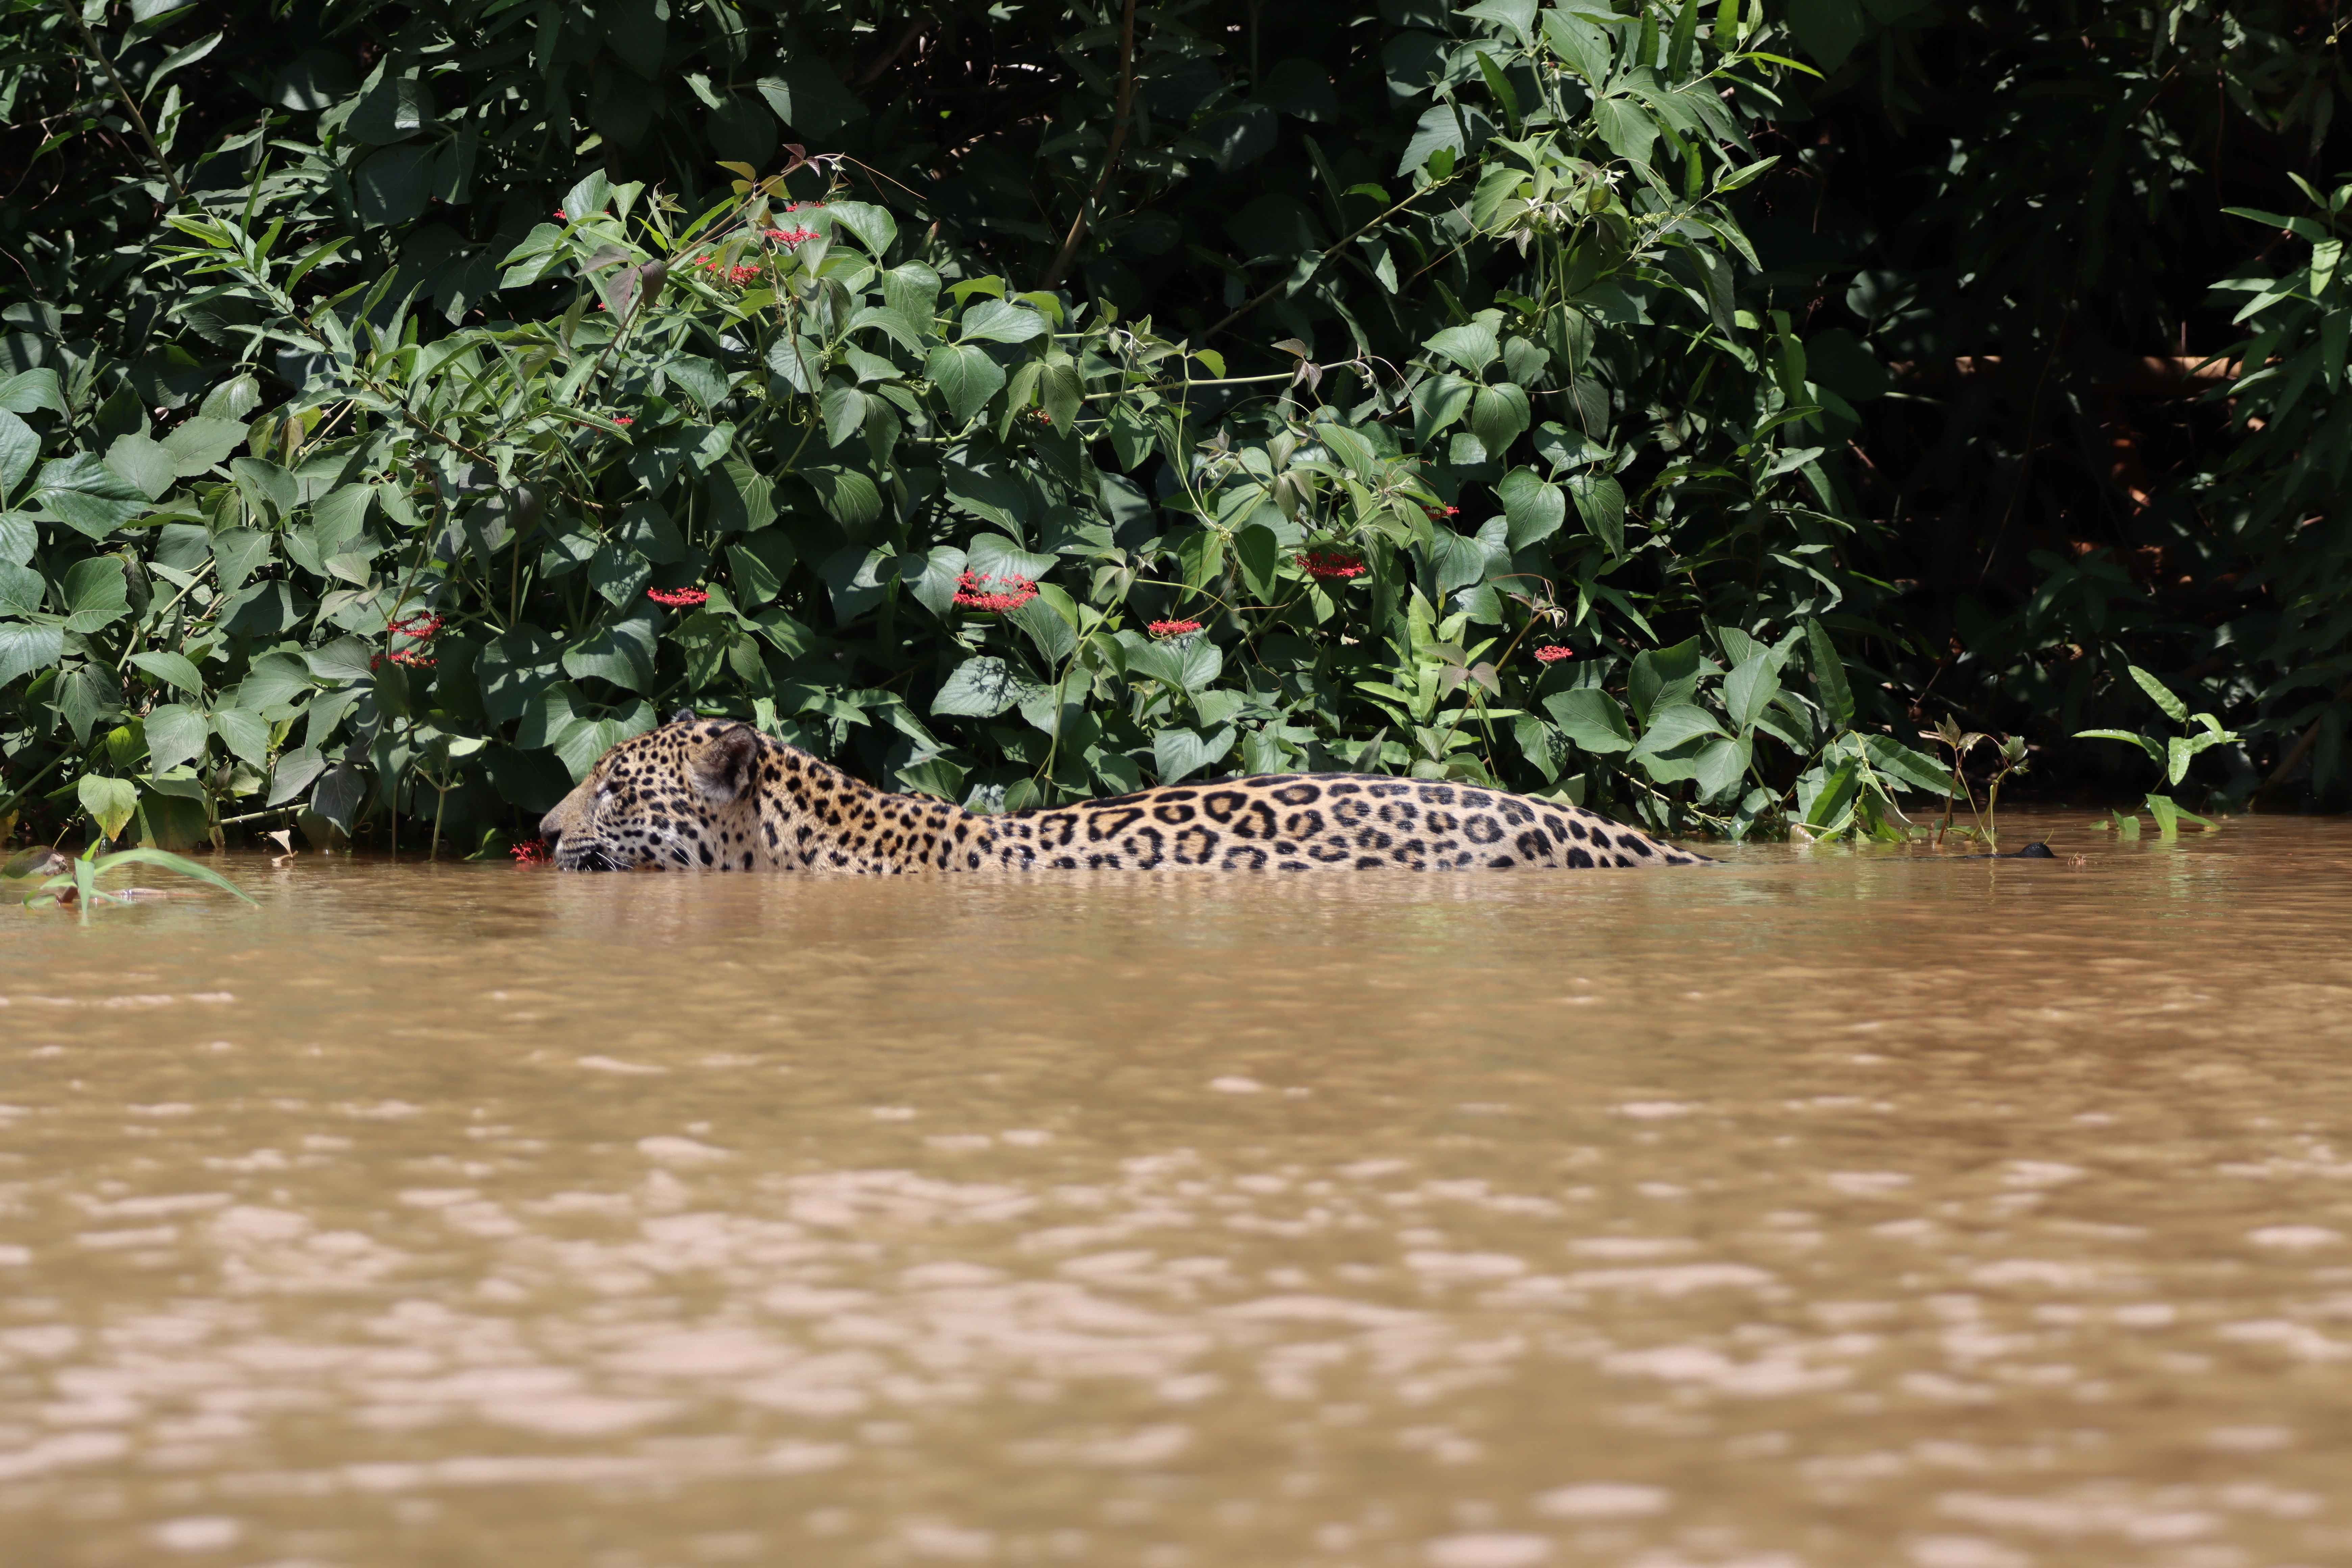
Jaguar: Jaju